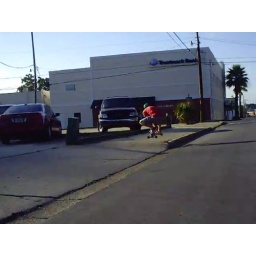
Connor flying over that sidewalk